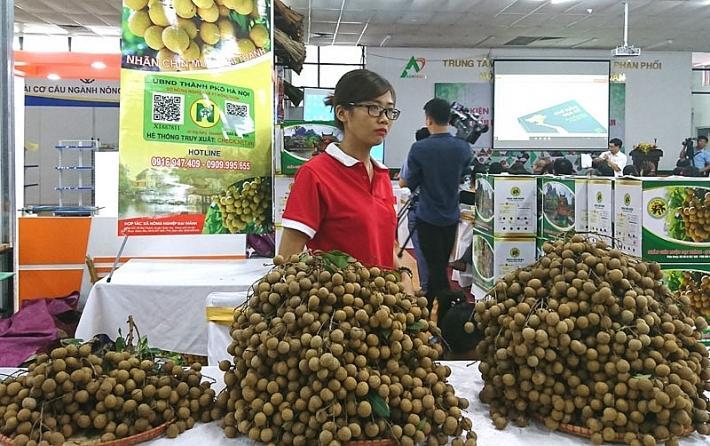
cô gái mặc áo đỏ đang đứng cạnh bàn trưng bày trái nhãn